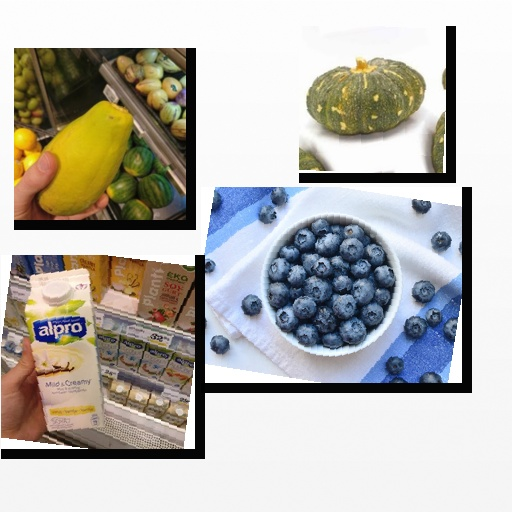
Food items: blueberry, pumpkin, papaya, vanilla_soy_yogurt